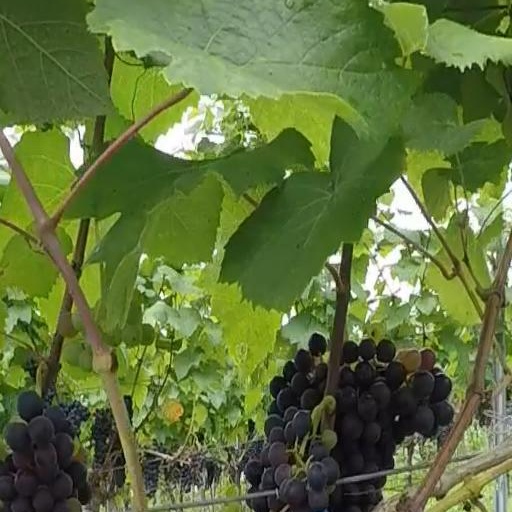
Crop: grape